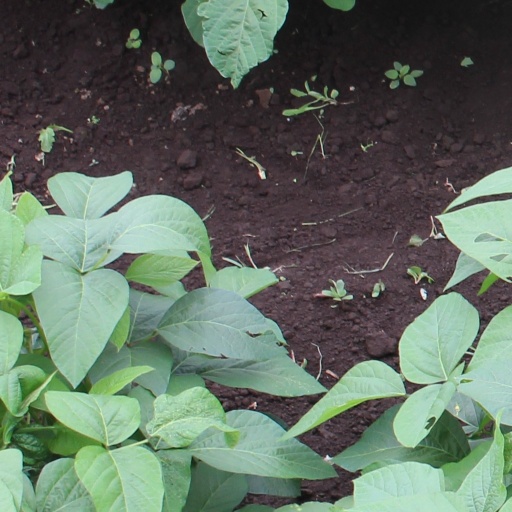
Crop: soybean